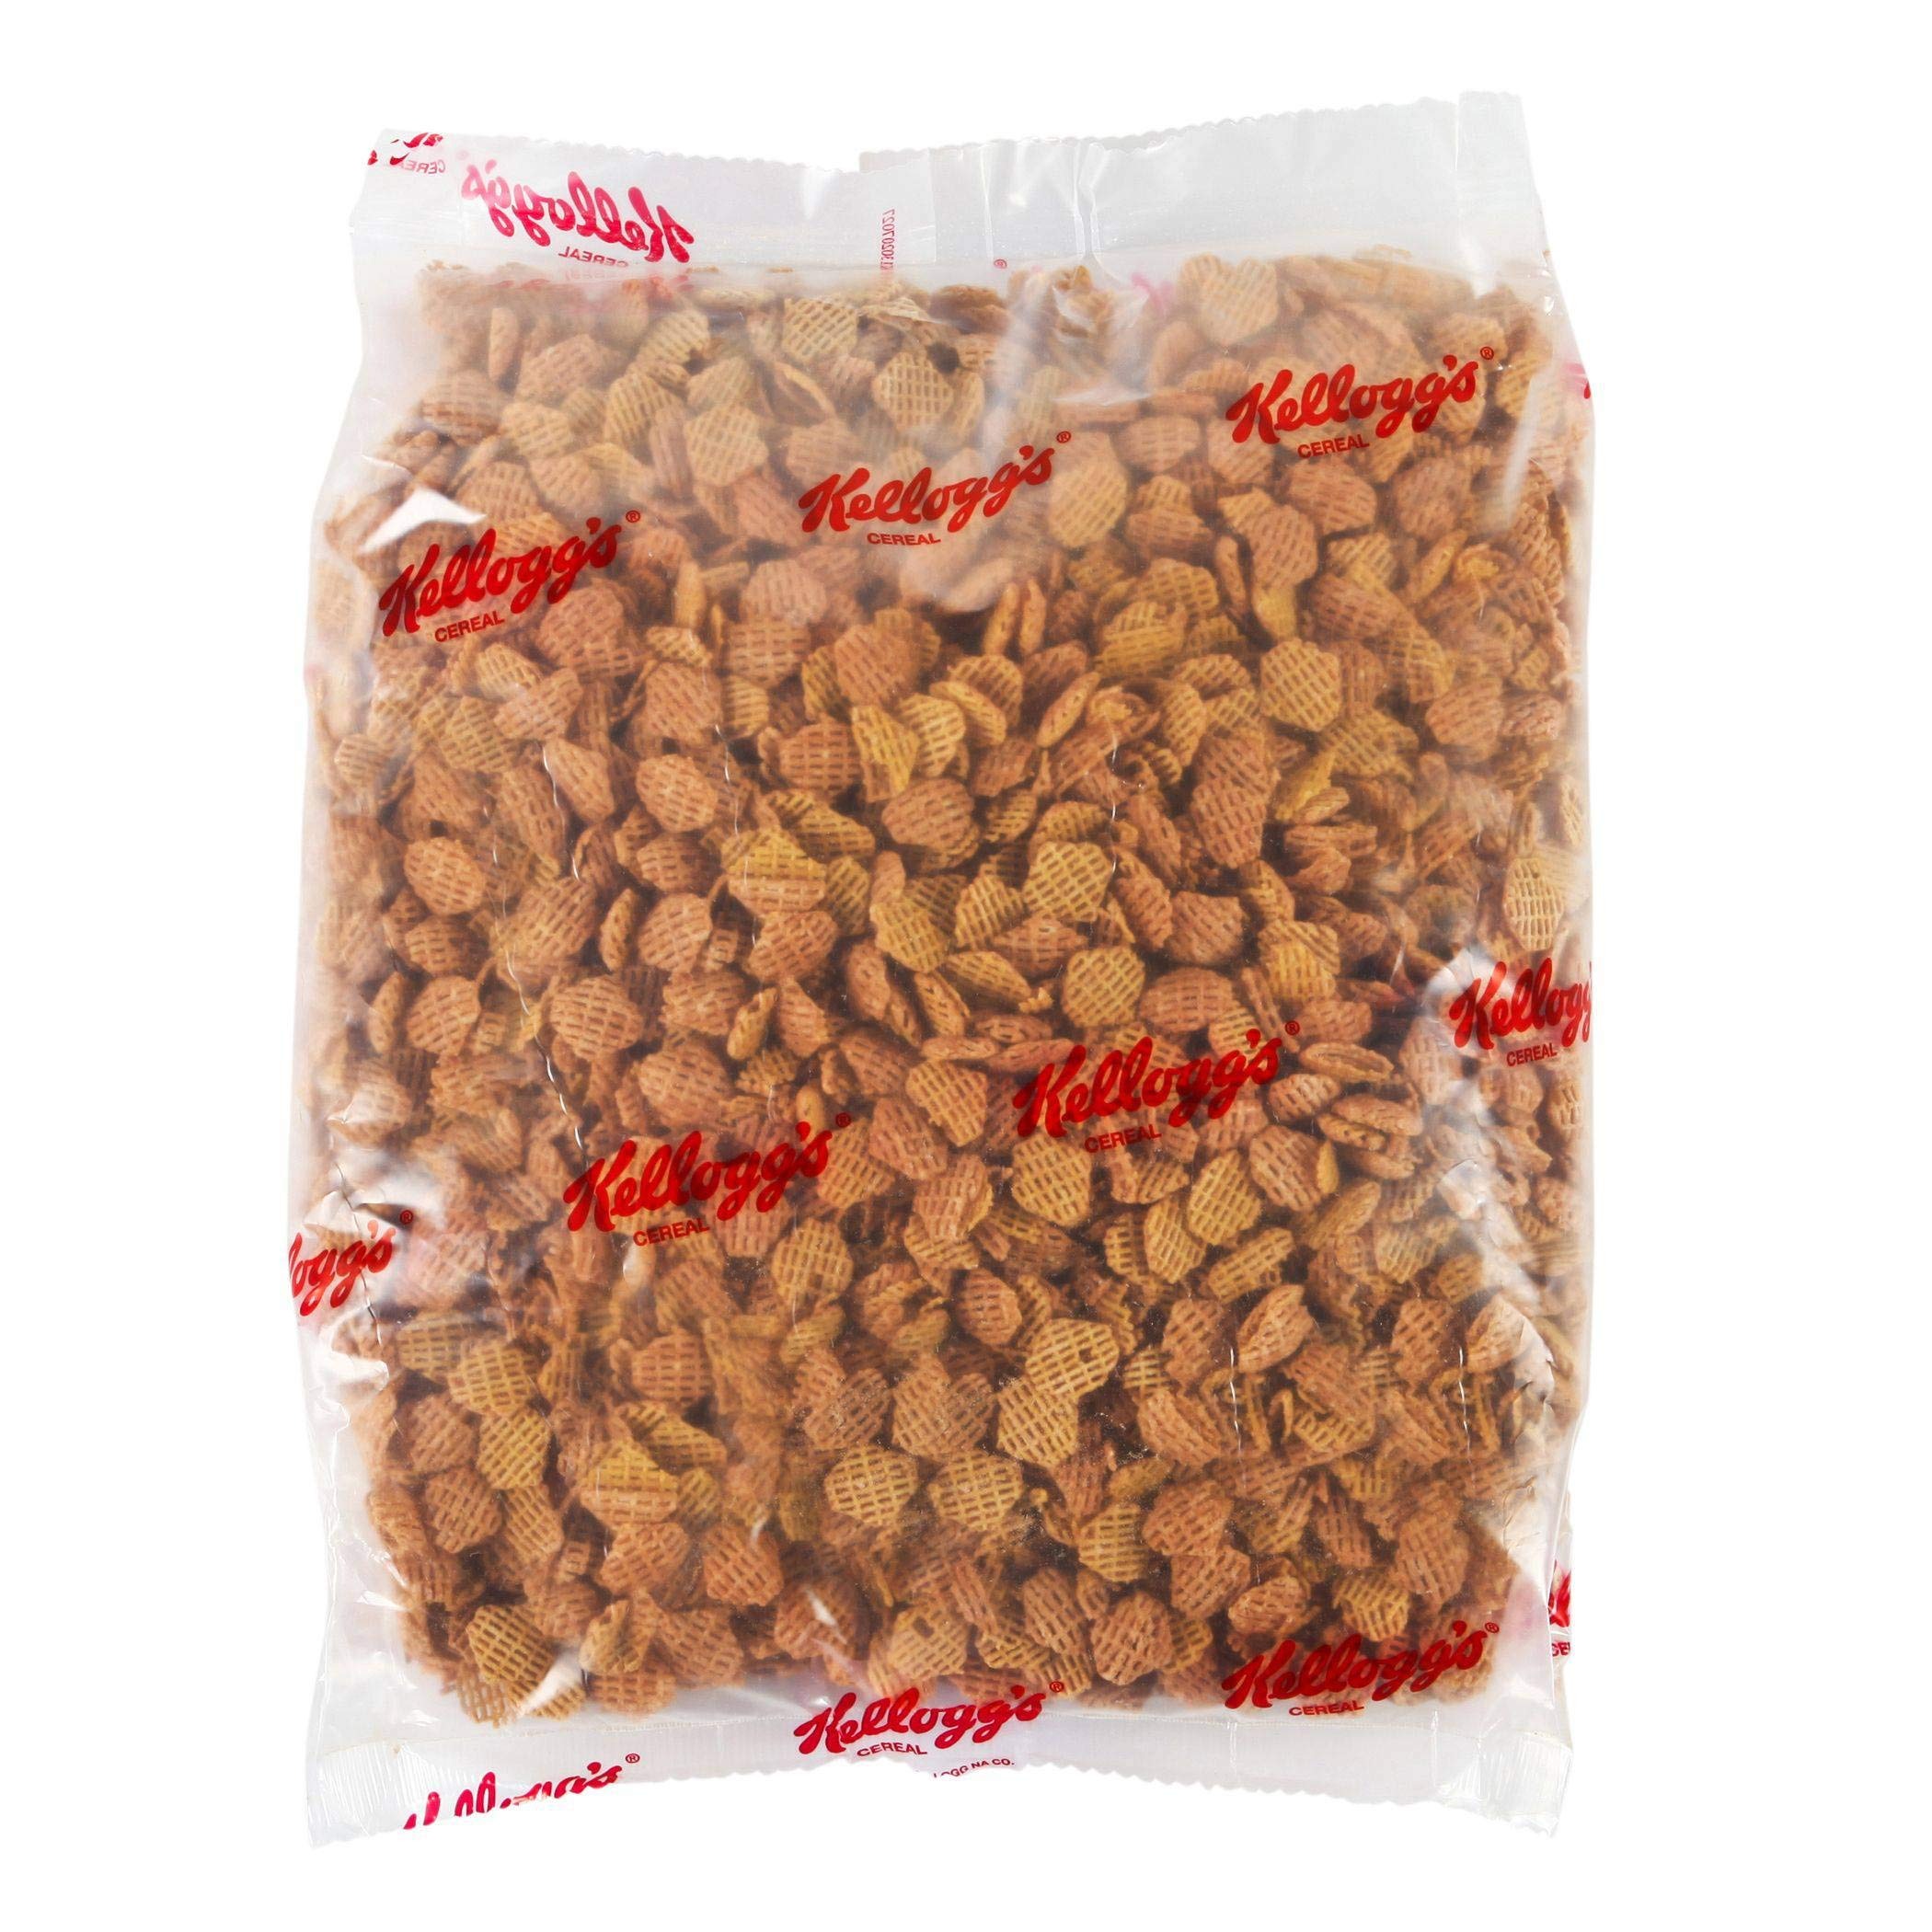
Item Name: Crispix 4 Case 30 Ounce
Value: 30.0
Unit: Fl Oz

Price: 73.32